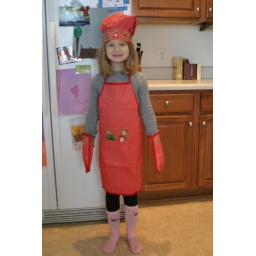
Gretchen in her apron, chef's hat and oven mits